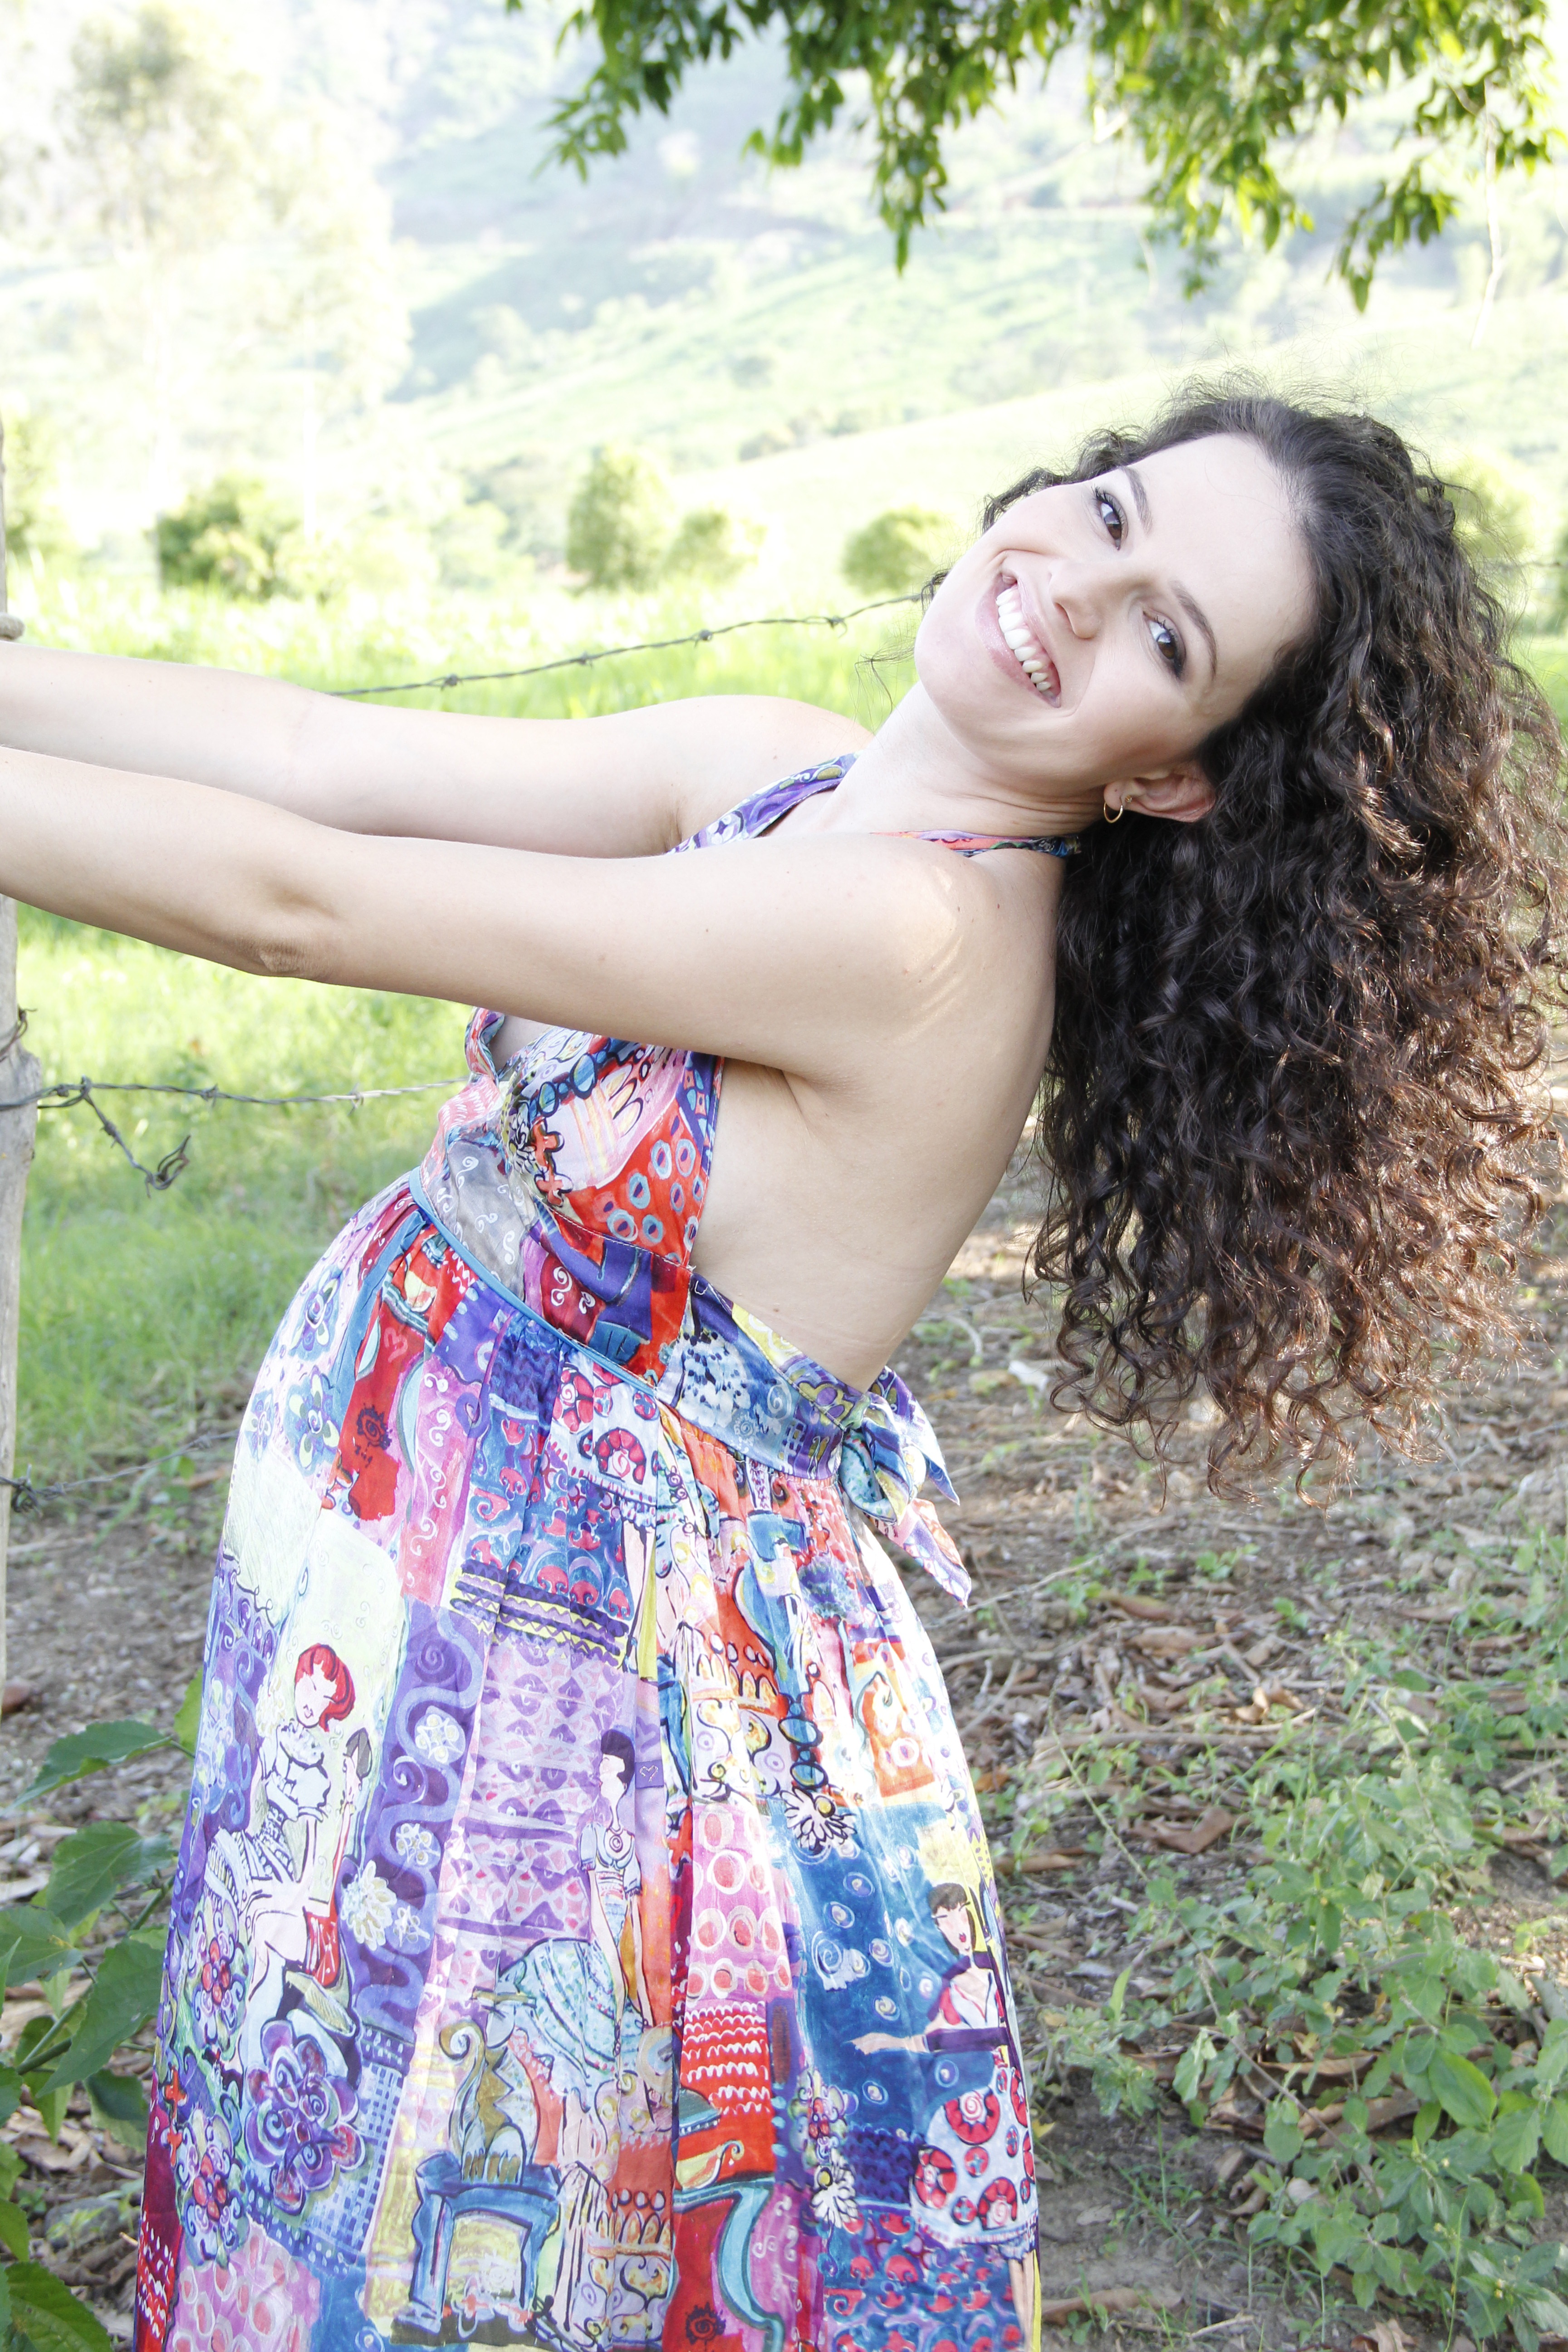
girl, photography, trunk, pattern, model, spring, fashion, clothing, long hair, pregnancy, human body, dress, mother, pregnant, beauty, hippie, abdomen, photo shoot, pregnant woman